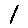
Label: 1